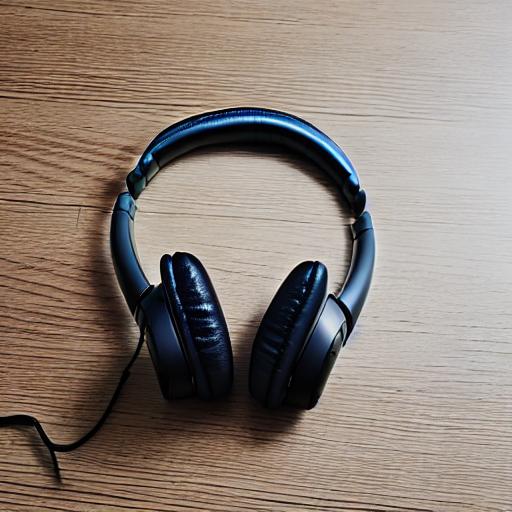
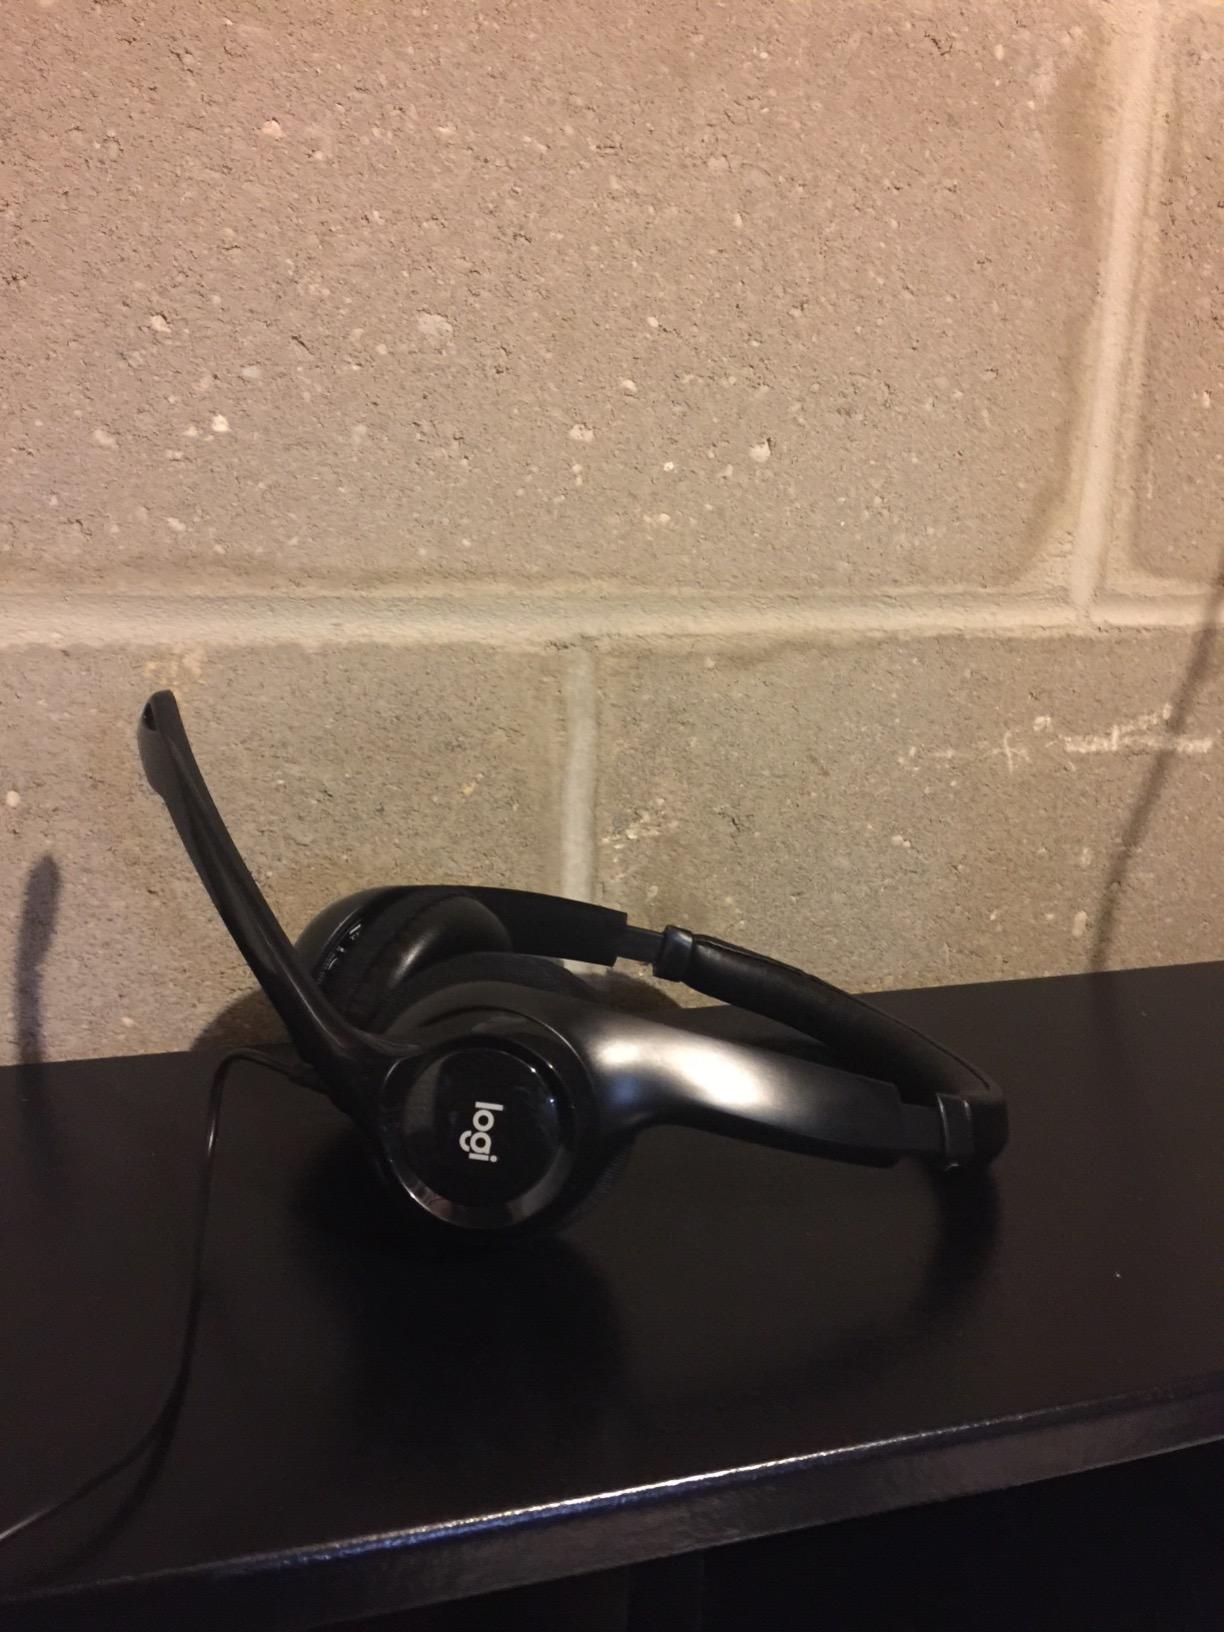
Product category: headphones
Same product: no